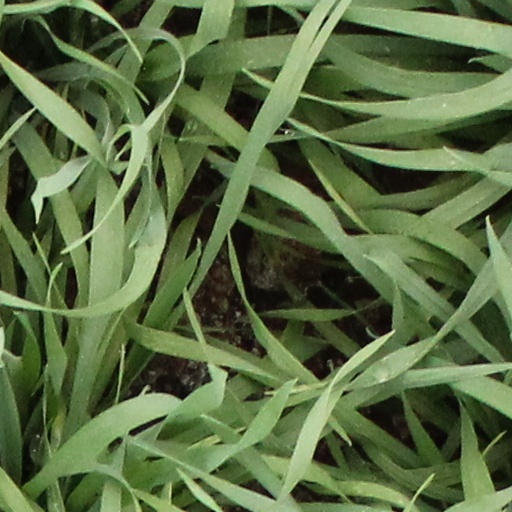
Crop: wheat